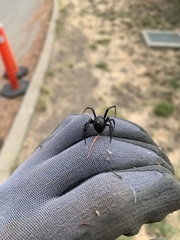
Species: Lactrodectus_hesperus